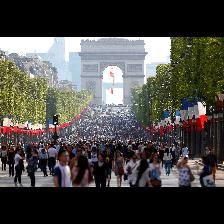
Label: Human